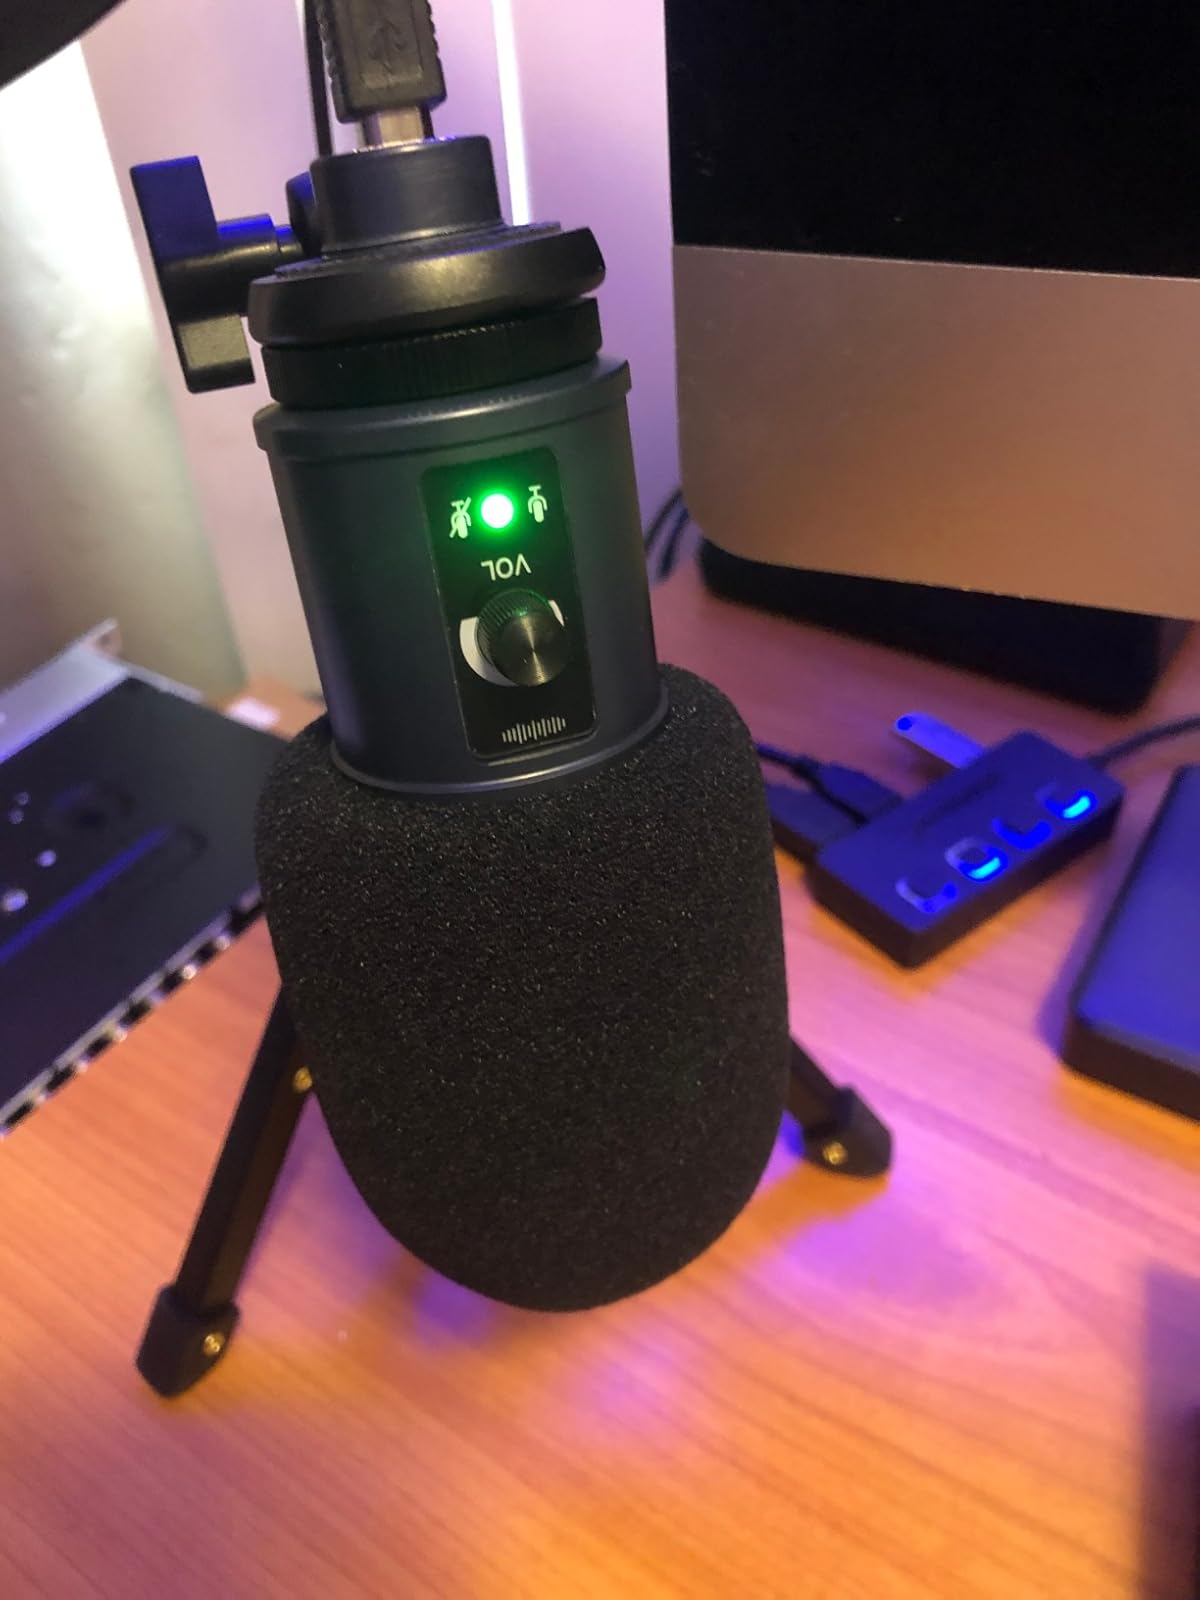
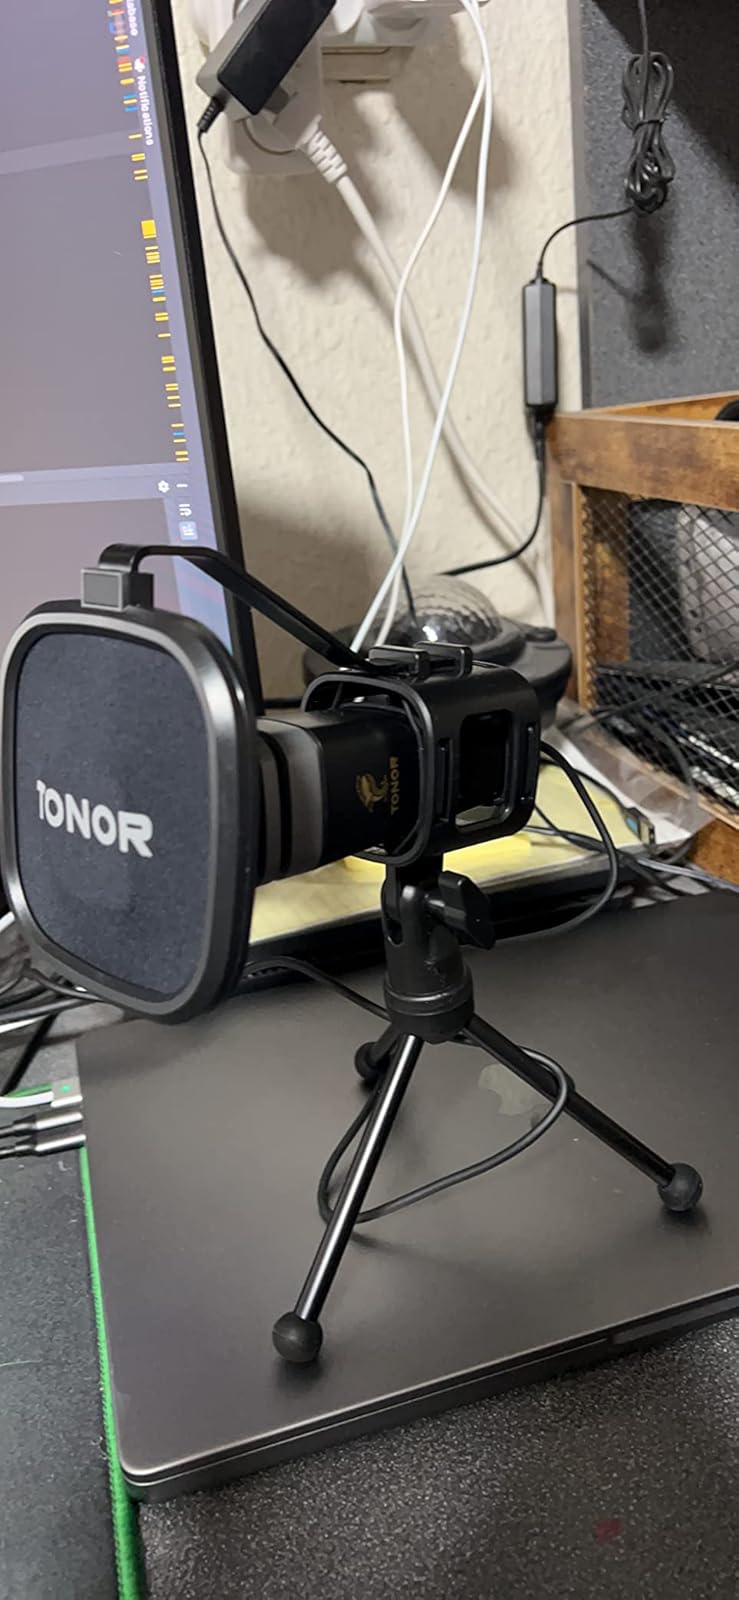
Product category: microphone
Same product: no